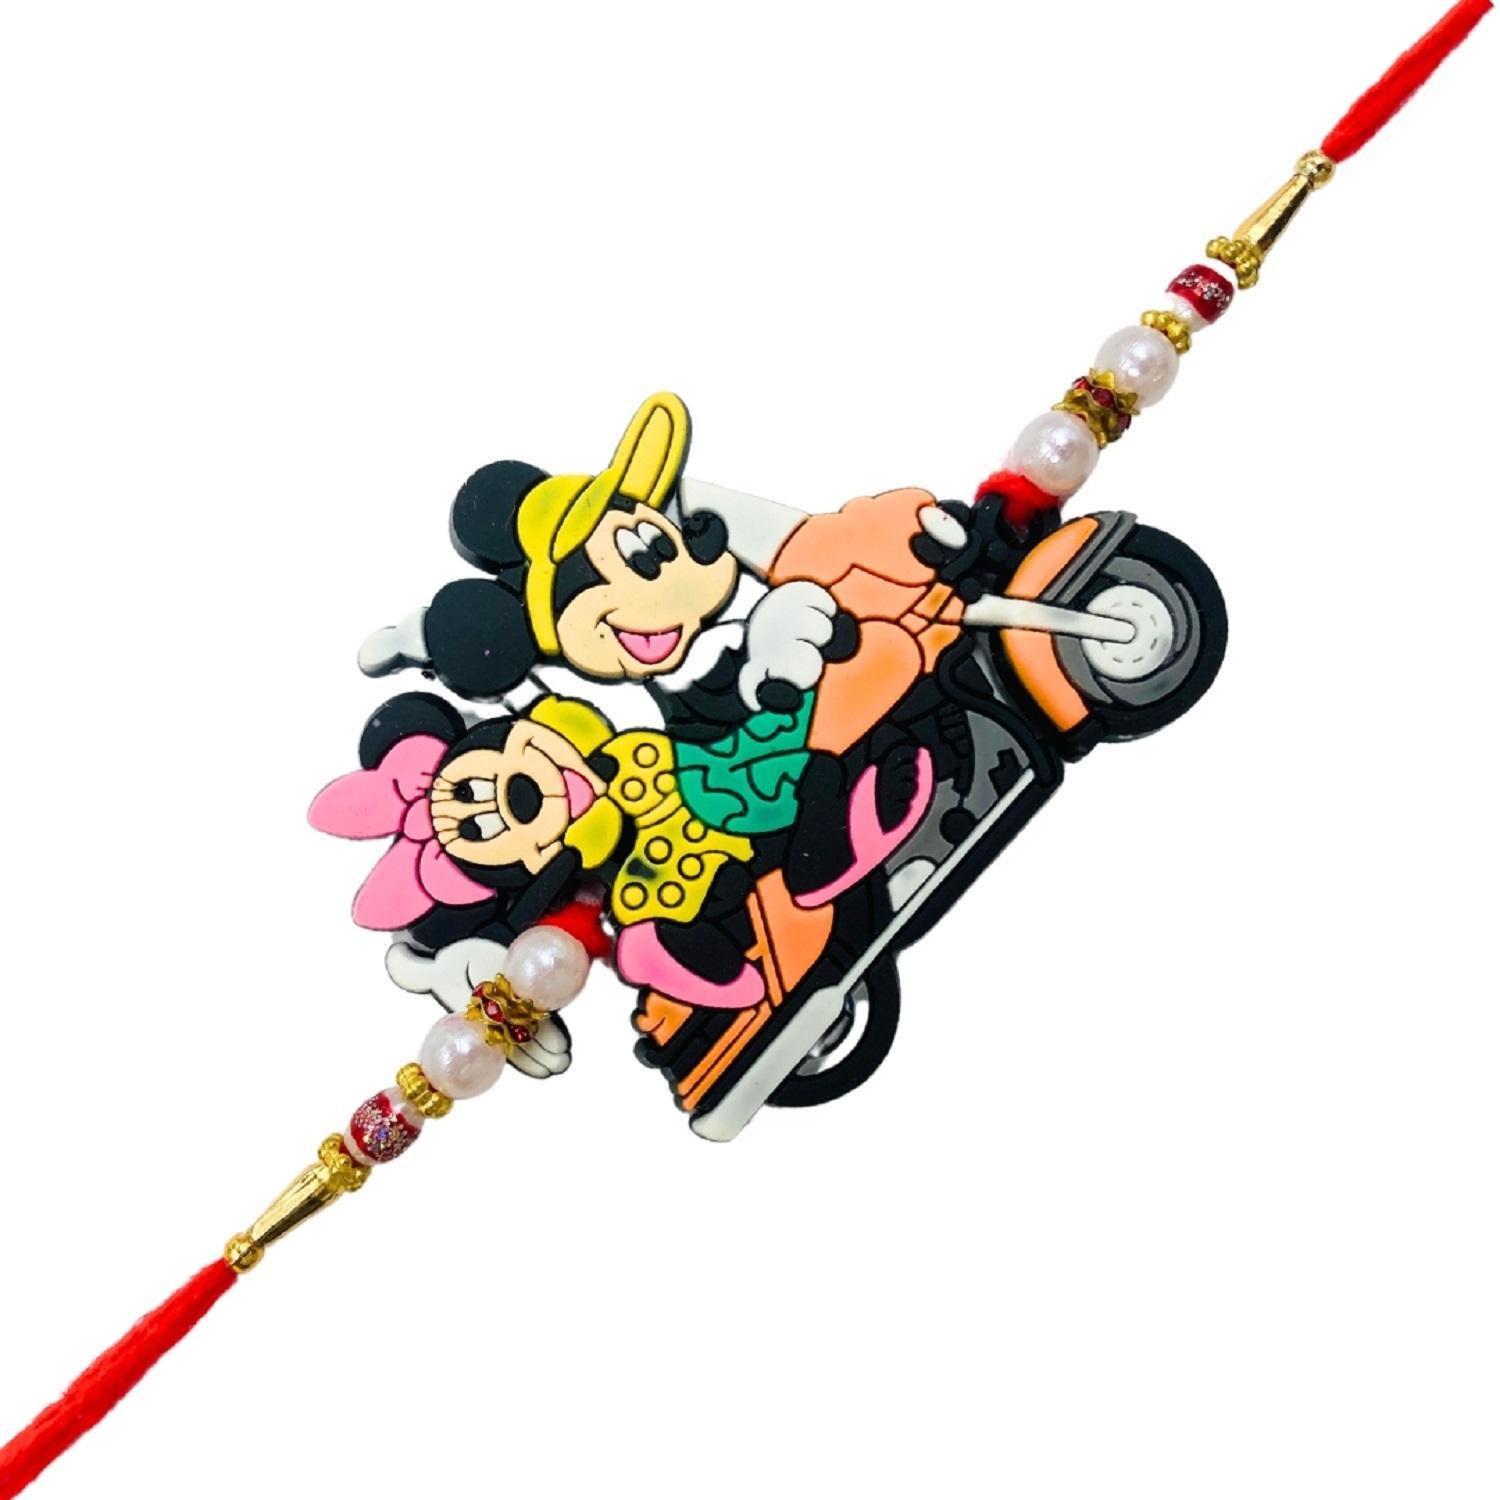
VIBRANCE Traditional Micky Mouse Rakhi for Raksha Bandhan.
Type: Rakhis
Brand: VIBRANCE
Price: Rs. 190
 Raksha Bhandan is a celebration of the bond between a brother and sister. We specialize in creating unique rakhi designs for every brother and sister. Our rakhi collection ranges from traditional to modern designs, all of which are handcrafted with love and care. We strive to make each Raksha Bhandan special for our customers by providing the perfect rakhi for their loved ones. With our wide range of designs and styles, you can find the perfect rakhi for your brother or sister. Shop with us today to make your Raksha Bhandan magical. The design of the delivered product or parts of it may vary slightly from what is shown in the image.
Features: Hand crafted pearl and crystal studded rakhi Multicolor Rakhi,Special Multi colour Designer Rakhi for Brother / Bhabhi / Kids,Includes roli chawal and free greeting card,Rakshabandhan Special Card,Comes with Roli Chawal & Best Wishes Greeting Card in best packaging